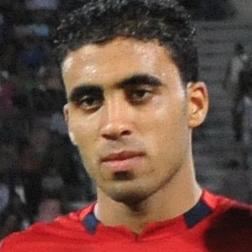
Age: 20